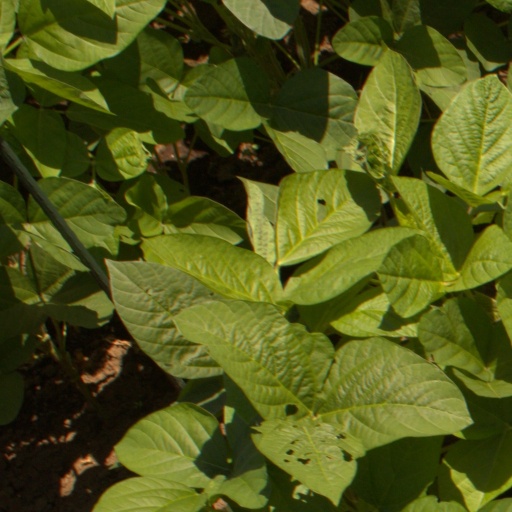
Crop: soybean